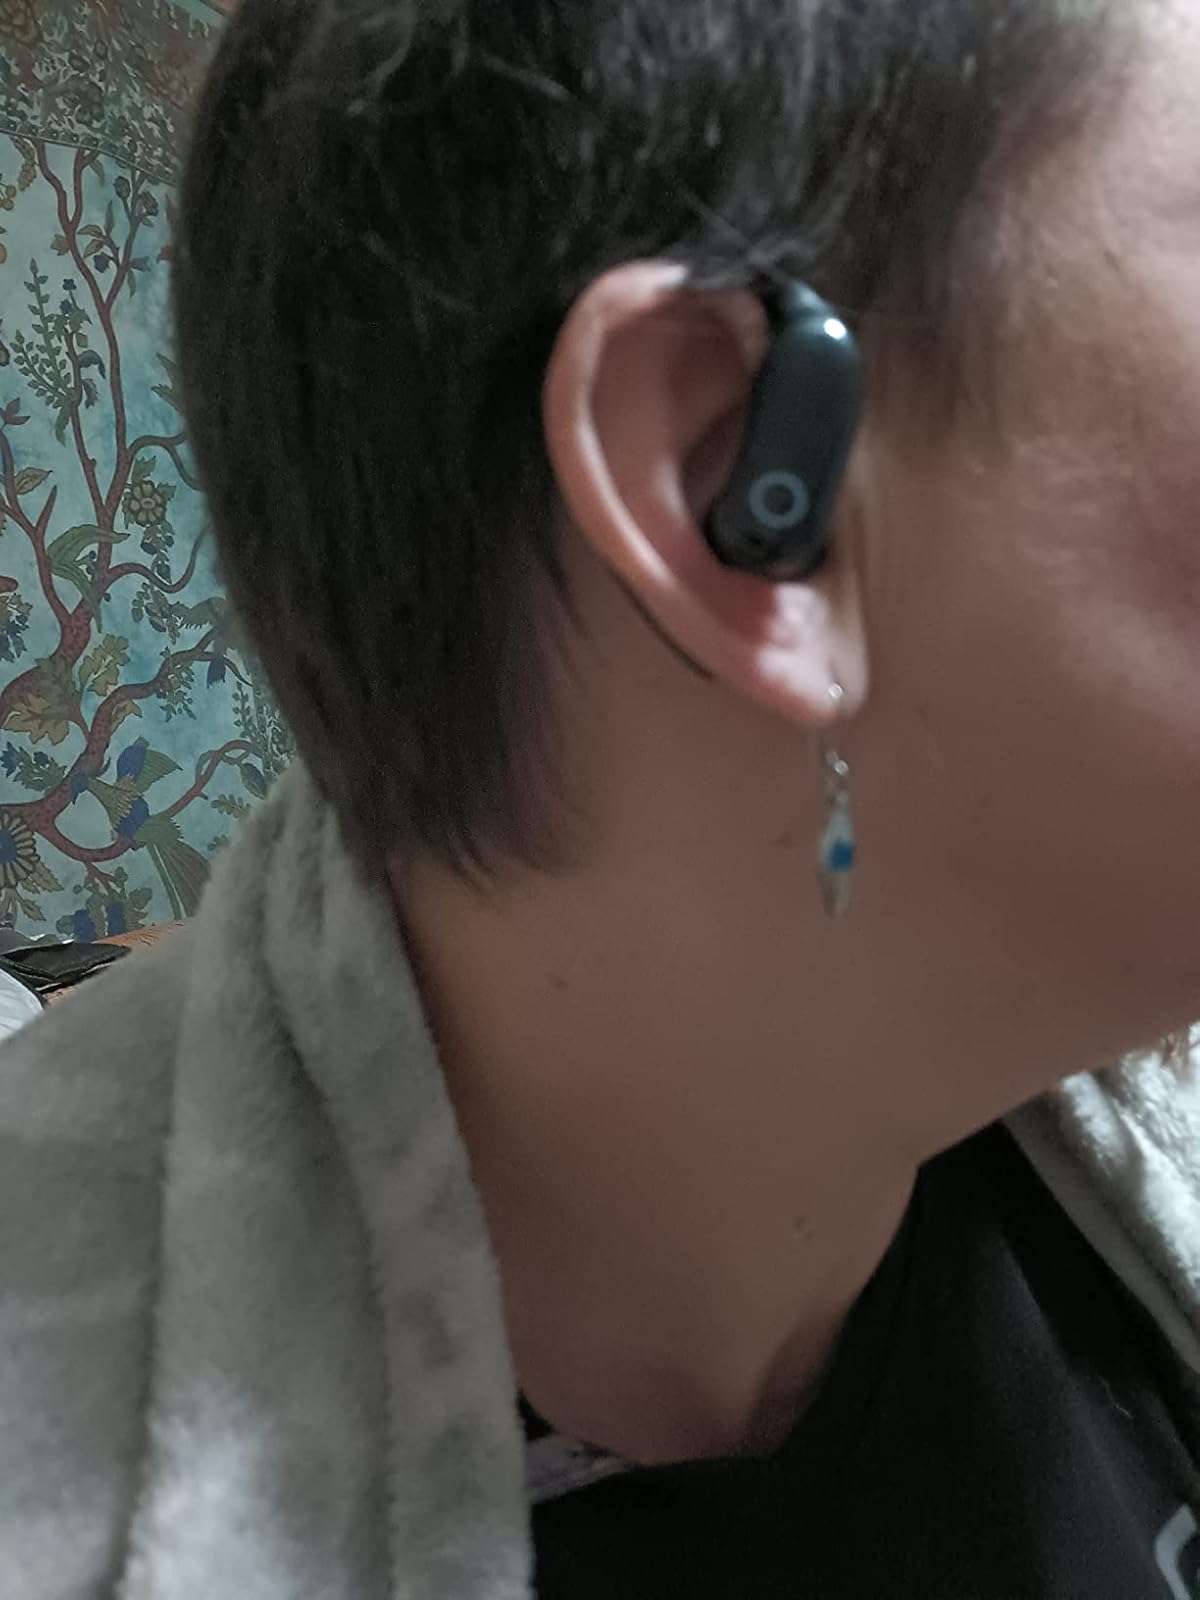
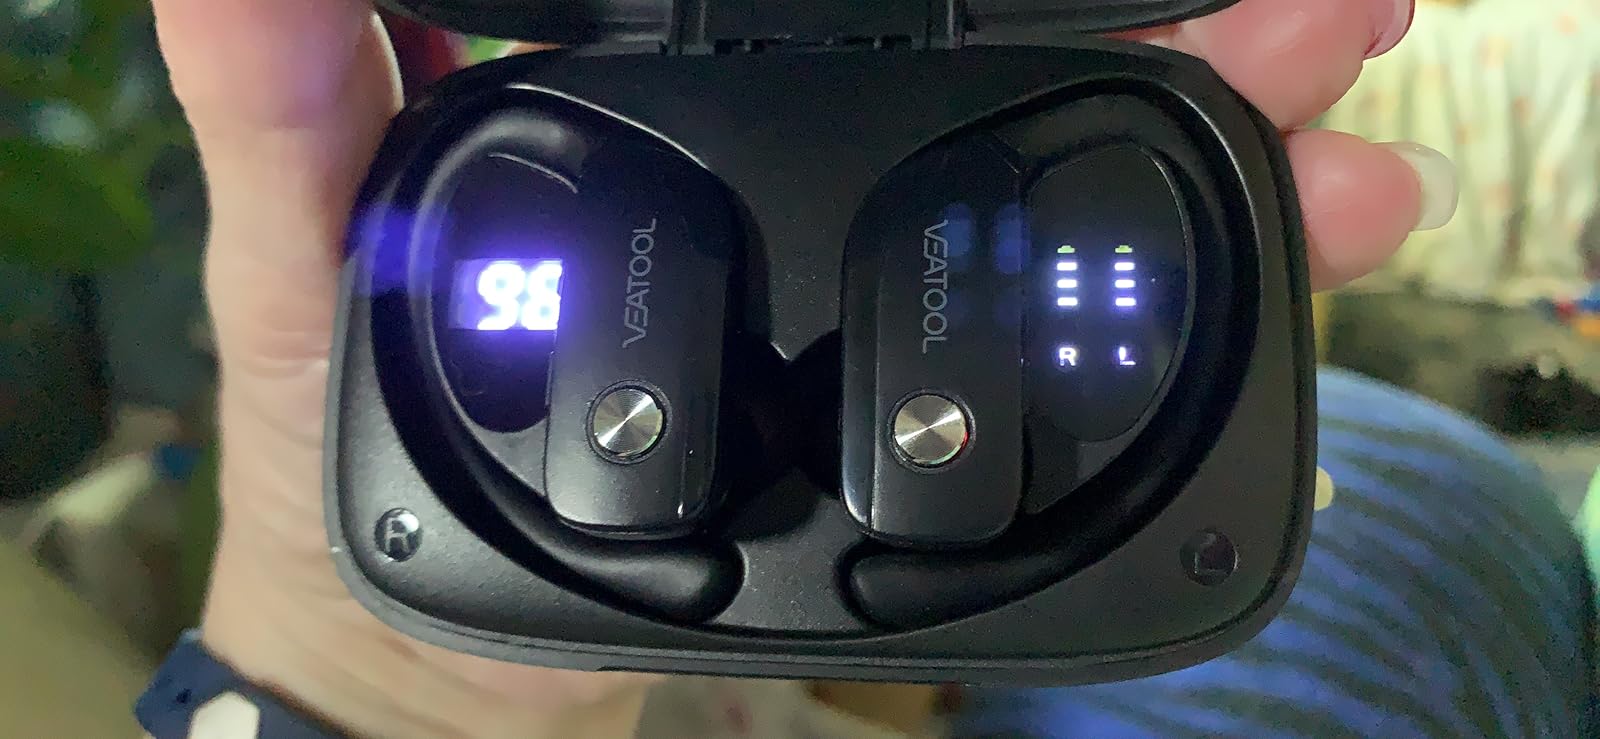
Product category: earbuds
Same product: no